Ryan Model 147

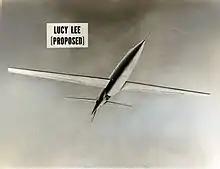
Ryan Aeronautical company artist's concept rendering of the "Lucy Lee" high-altitude reconnaissance drone proposal, circa 1961

Ryan conducted radar measurements on sub-scale Firebee models and determined that their radar signature could be reduced by placing a wire screen over the jet intake, painting parts of the drone with non-conductive paint, and placing radar-absorbent material pads on both sides of the fuselage. Test flights of the modified Firebees were performed in September and October 1961. Flights were given a cover story, describing the drones as high-altitude targets for surface-to-air missiles (SAMs) in case one of them came down in a public area. The flights demonstrated that the modifications did not compromise the Firebee's performance.